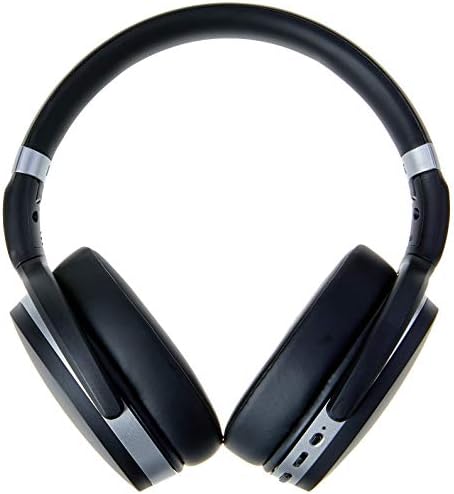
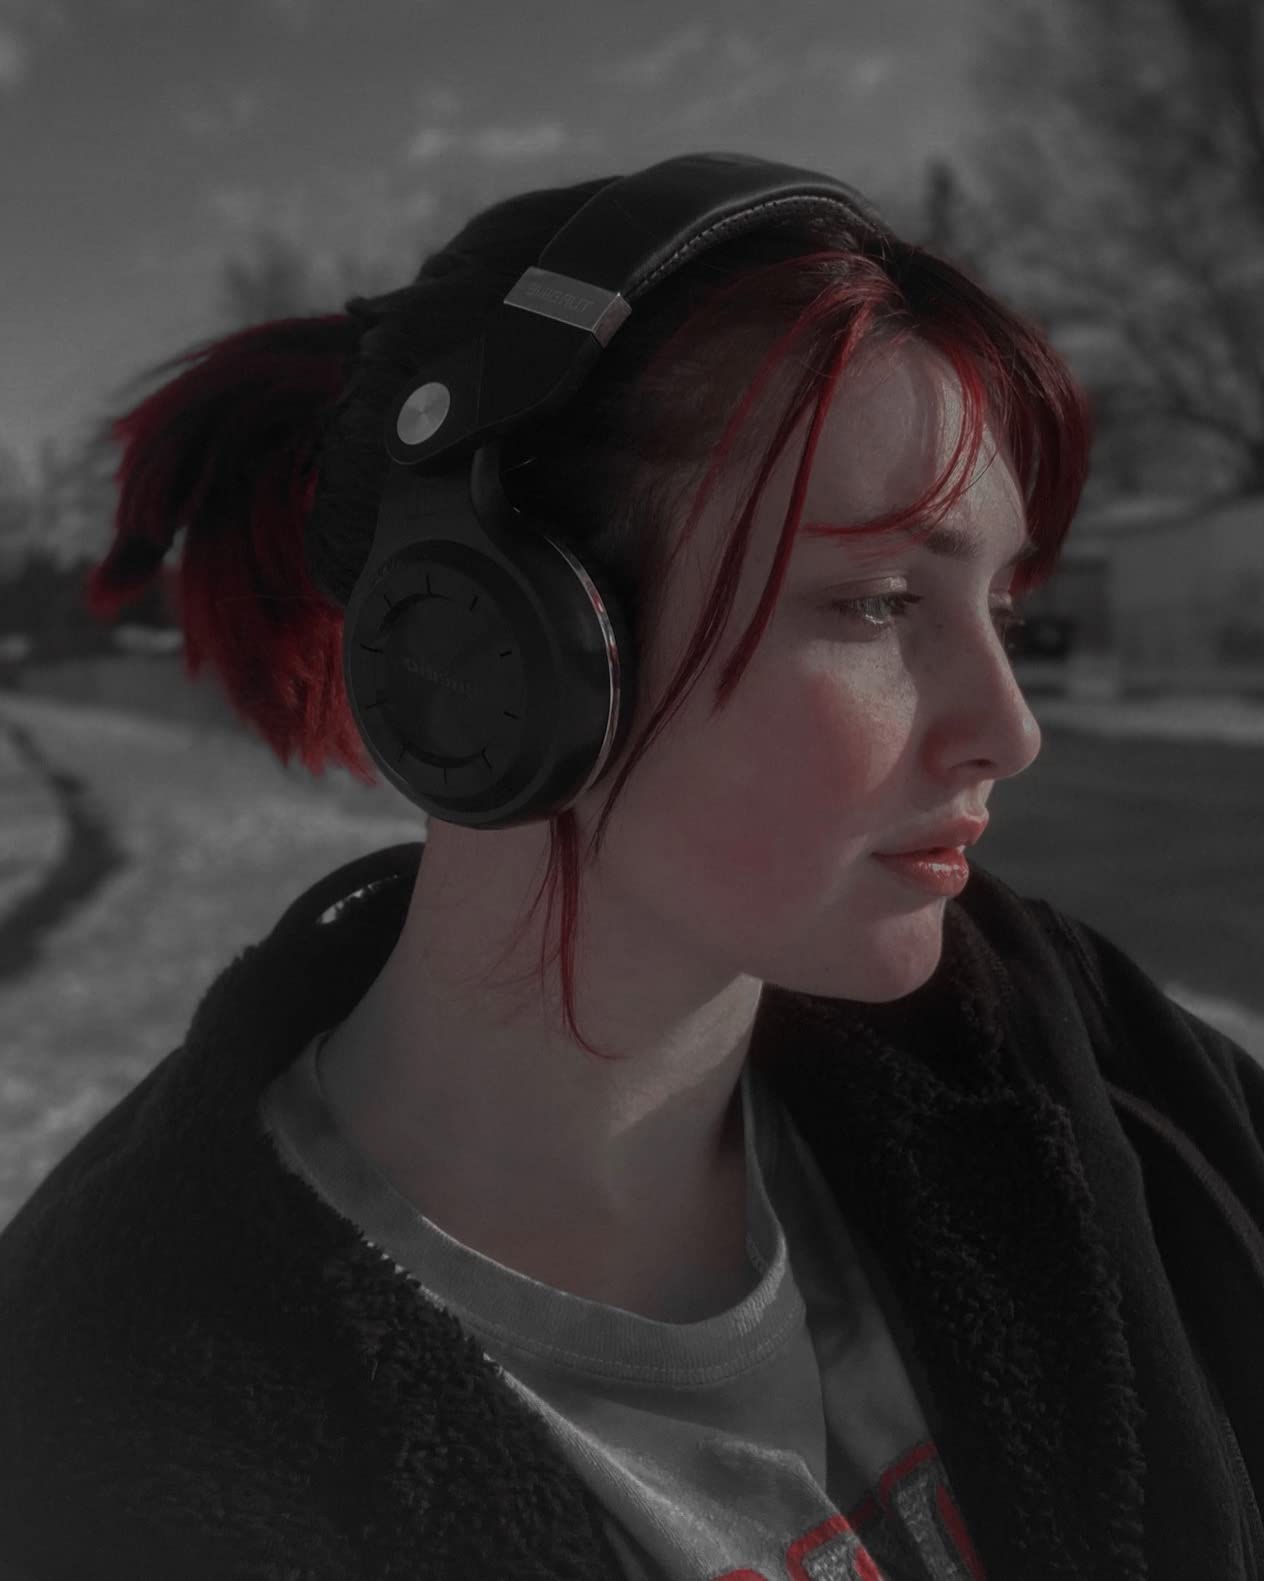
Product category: headphones
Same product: no